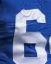
Number: 6